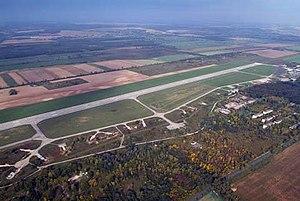
Sármellék est un village et une commune du comitat de Zala en Hongrie.